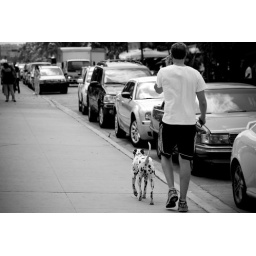
Man walking dog in South Beach Miami - Ocean Drive